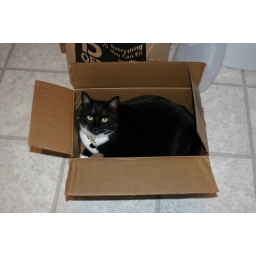
She went over to the recycles and found another spot after the water bottle box didn't work out.